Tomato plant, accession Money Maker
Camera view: vertical (180 deg); turntable rotation: 180 degrees
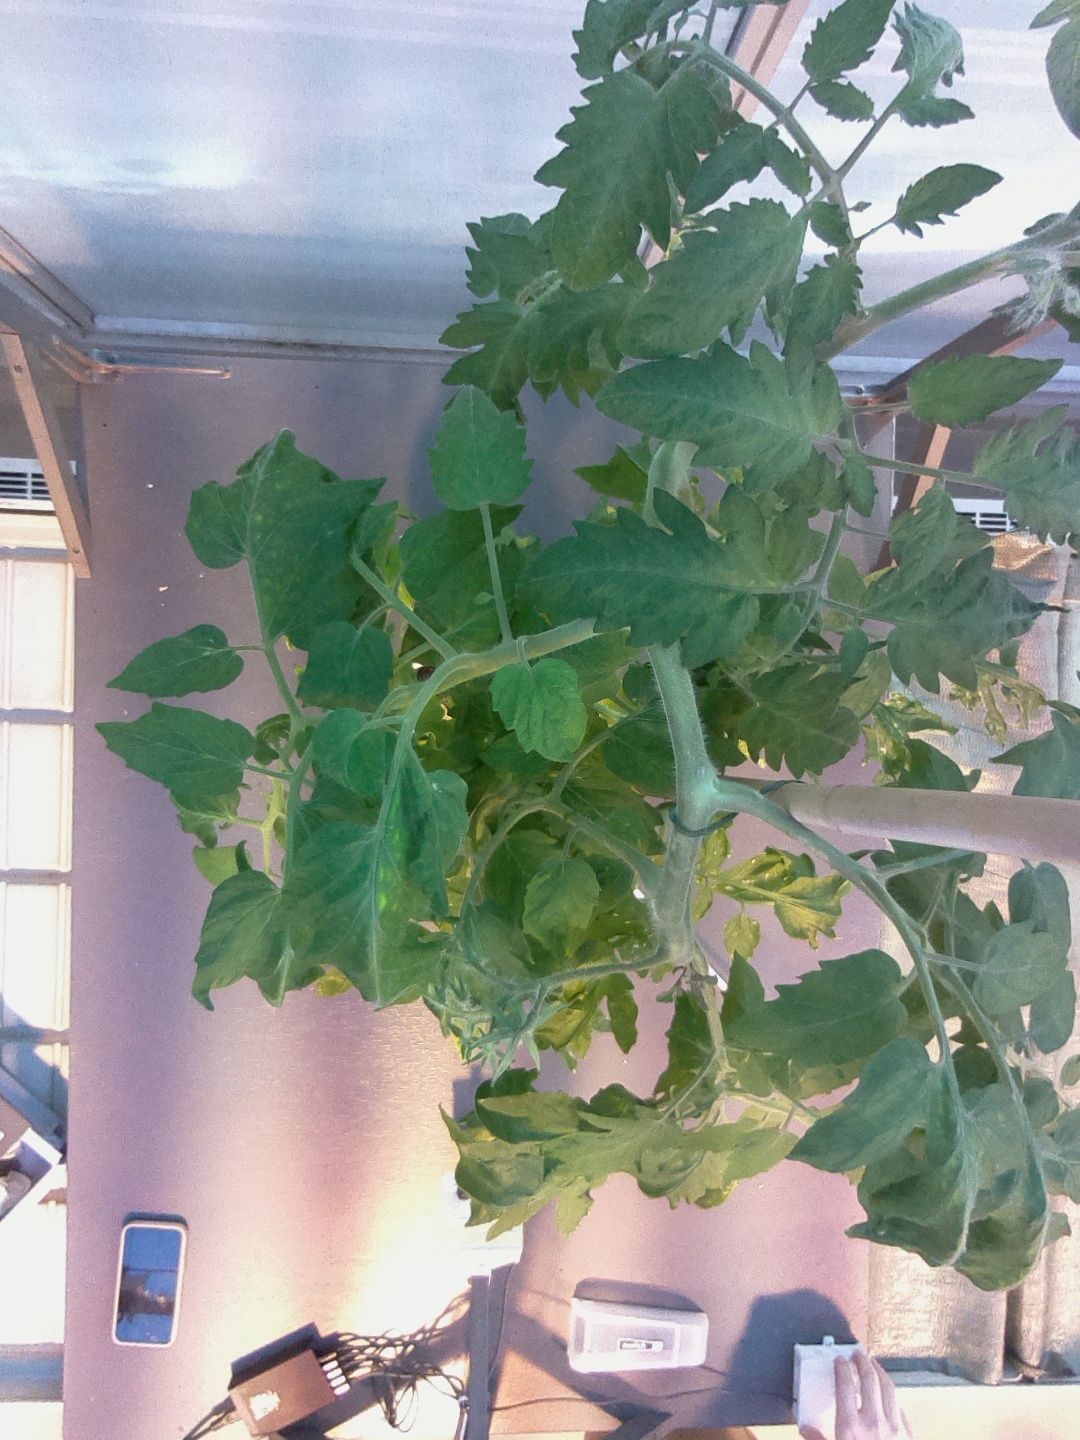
BBCH growth stage 70: Fruits at the main stem or branches visibles